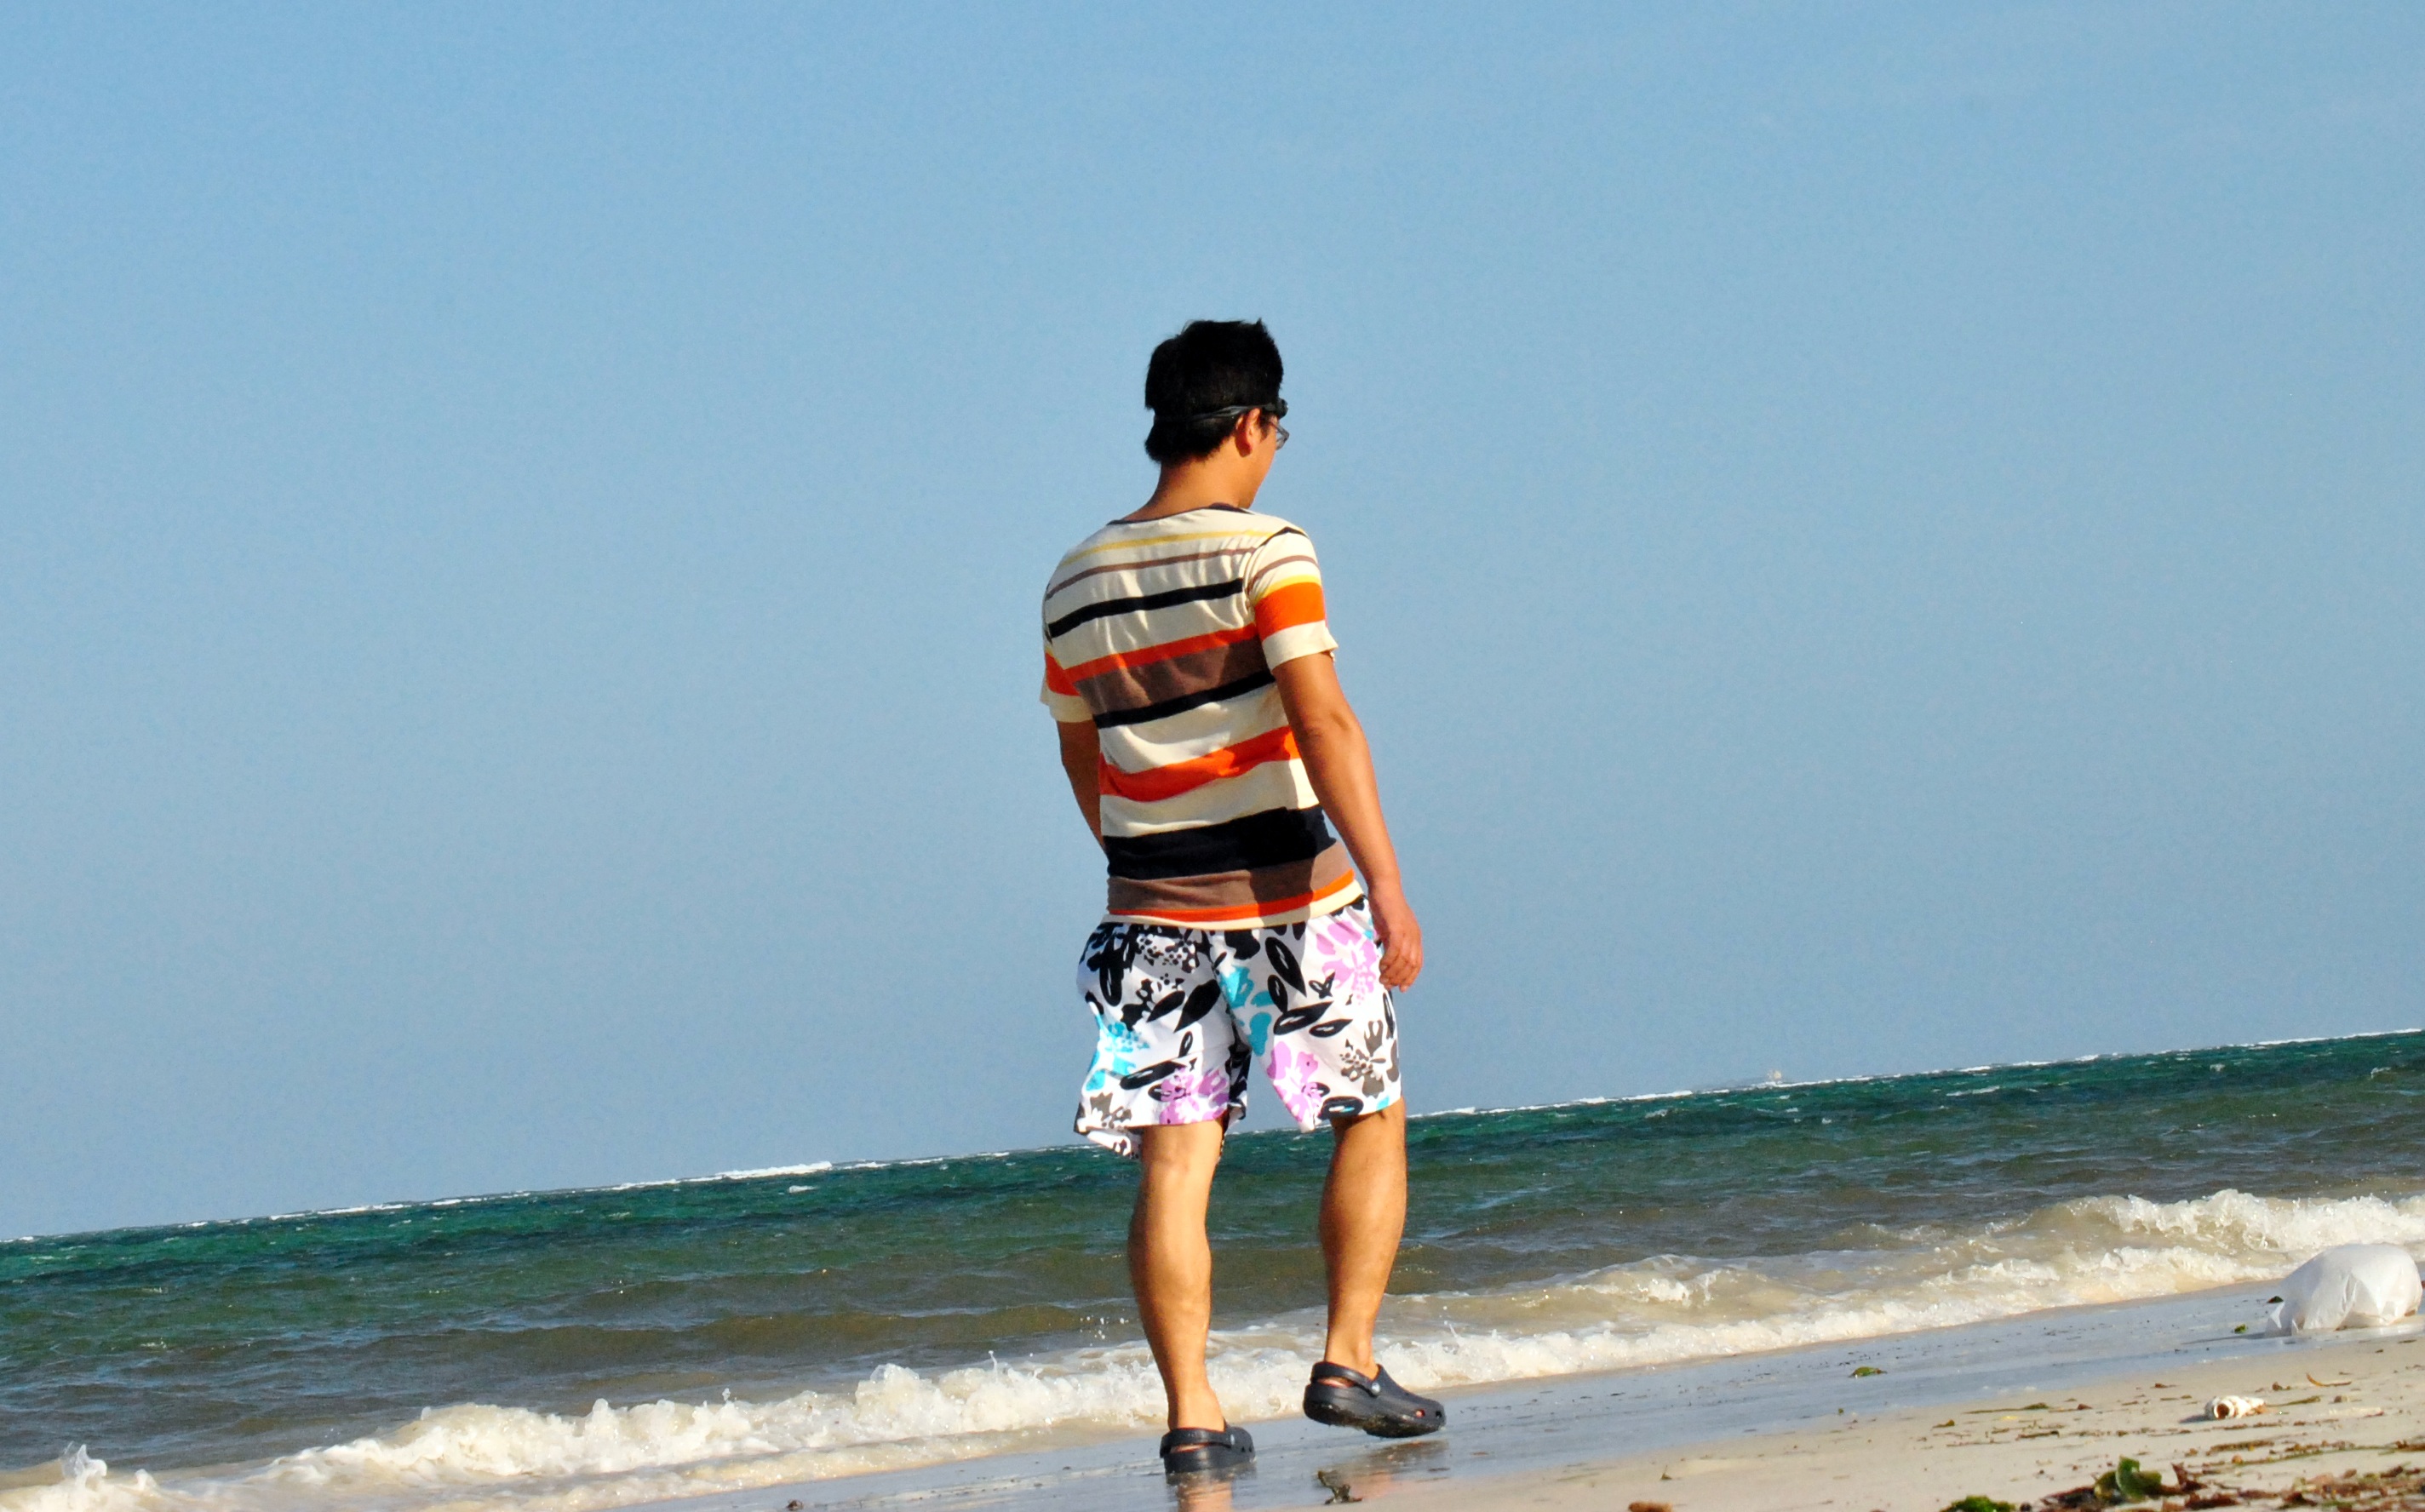
beach, sea, coast, person, vacation, walk, holiday, extreme sport, toy, sports, boardsport, surfing equipment and supplies, surface water sports, endurance sports, ultramarathon